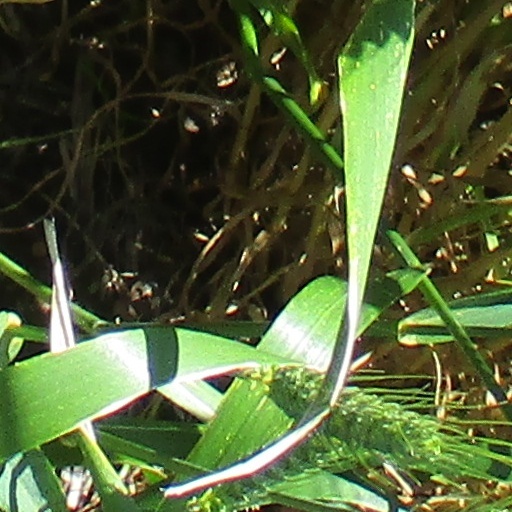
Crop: wheat